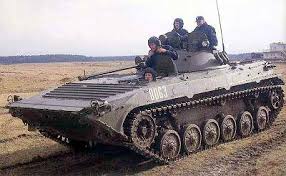
Label: BMP-2